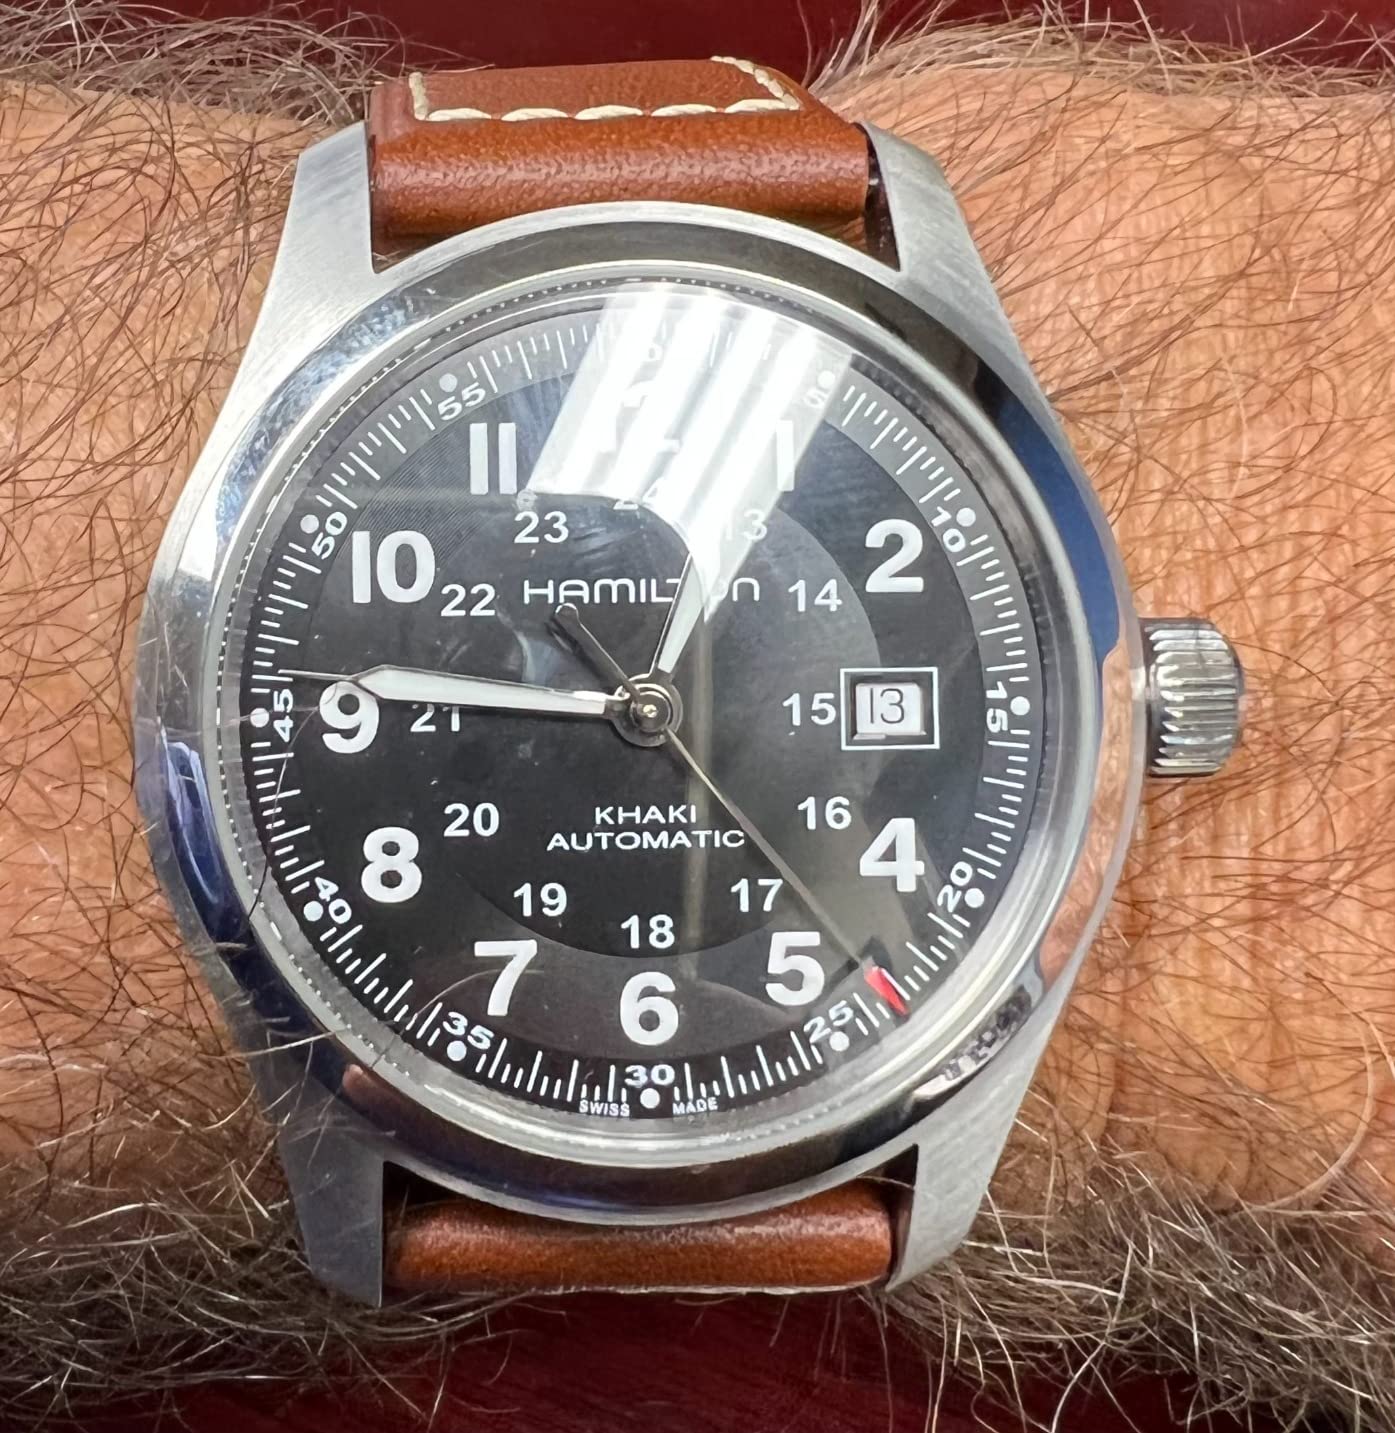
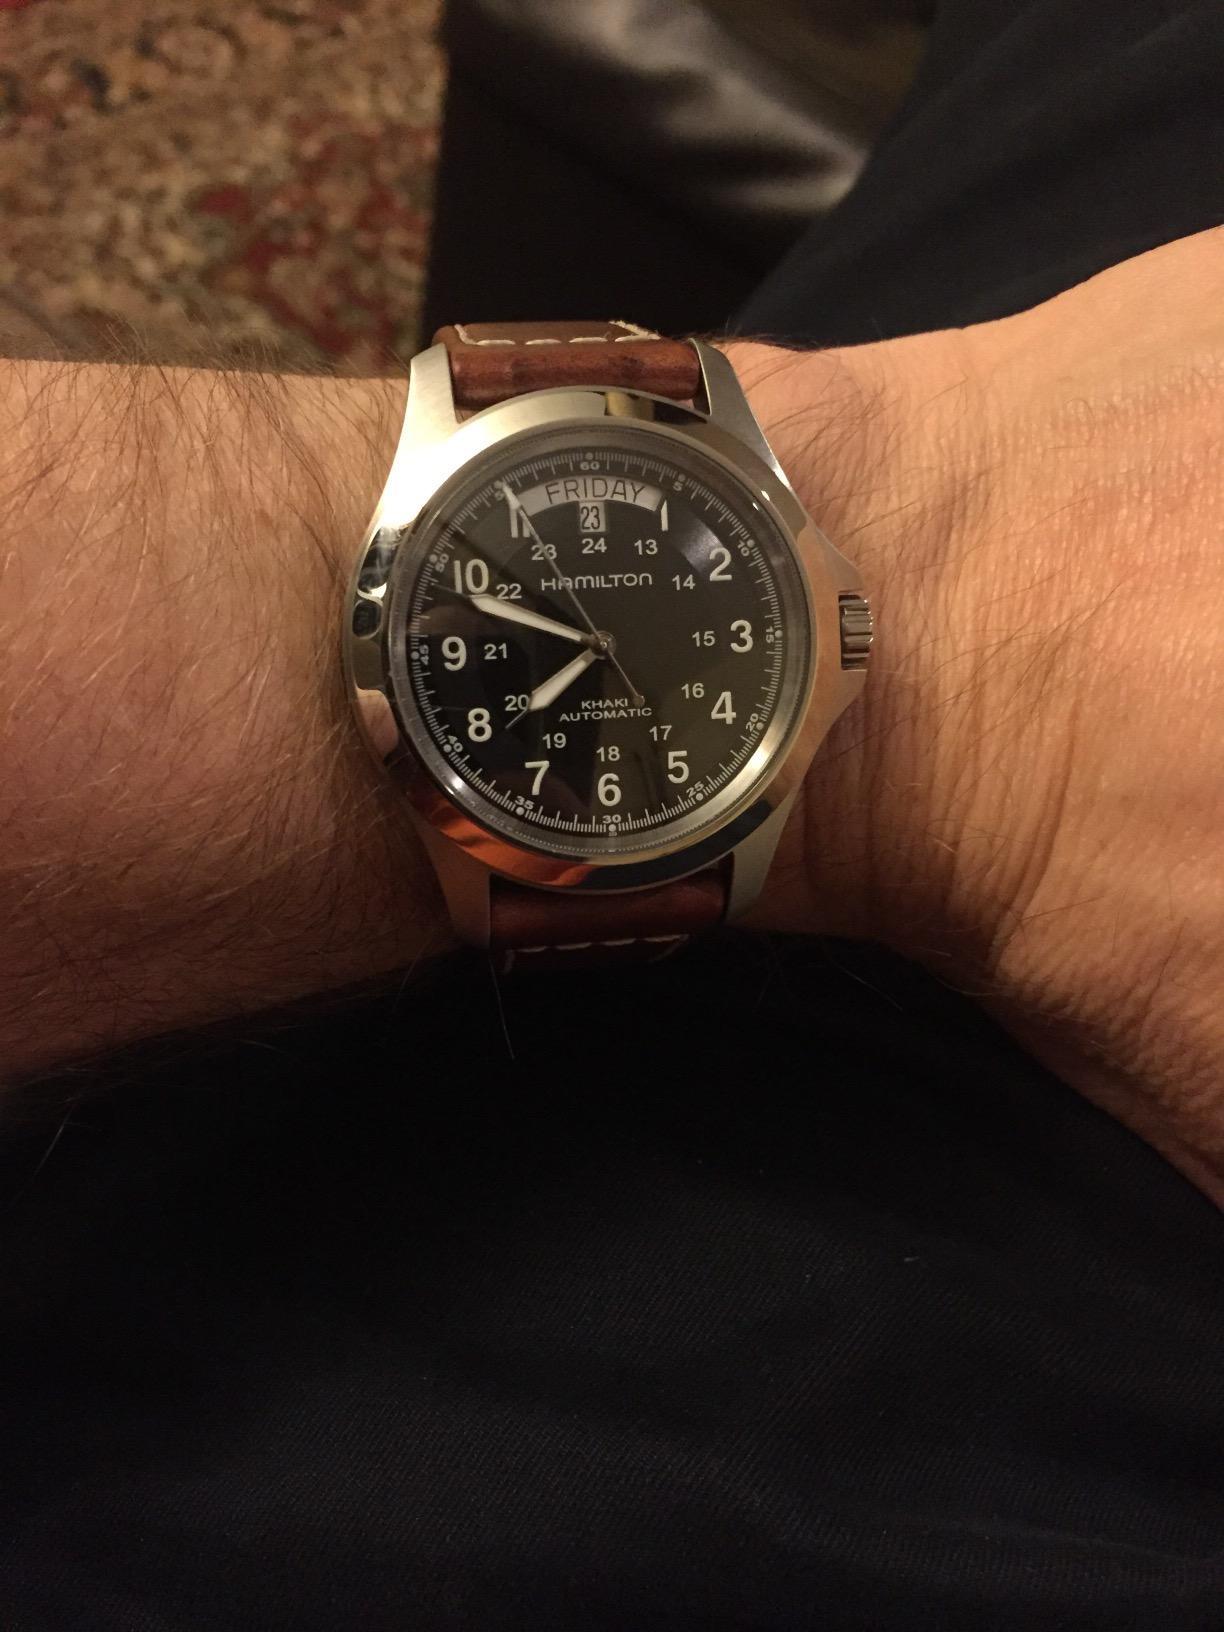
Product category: accessories_watch
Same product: no